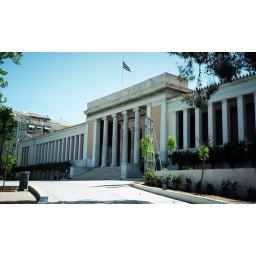
Surrounded by concrete highrises, this beautiful neoclassical Greek style building houses a great collection of acheological finds.